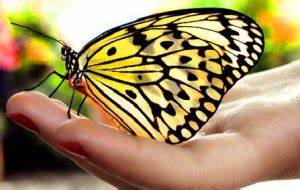
Label: butterfly